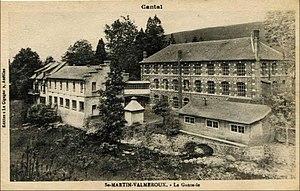
Photo usine Isotoner - Saint Martin Valmeroux
Saint-Martin-Valmeroux est une commune française, située dans le département du Cantal en région Auvergne-Rhône-Alpes.